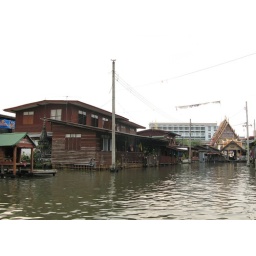
During a long-tail boat tour of the canals off the main river in Bangkok.